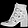
Label: Ankle boot